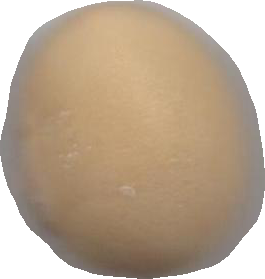
Variety: Grobogan